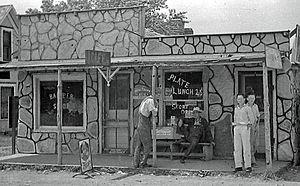
Butterfield est un village du comté de Barry, dans le Missouri, aux États-Unis. Situé au centre du comté, il est incorporé en 1964.